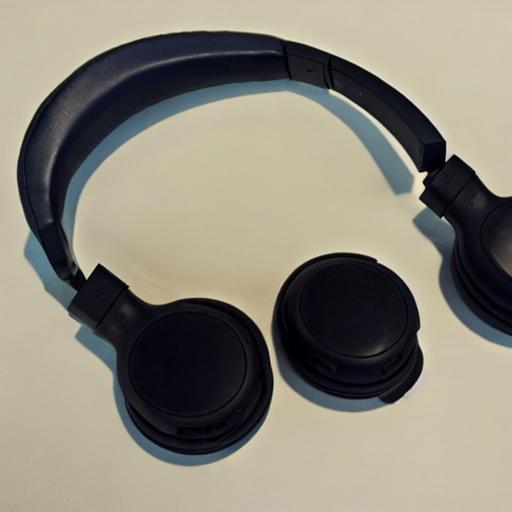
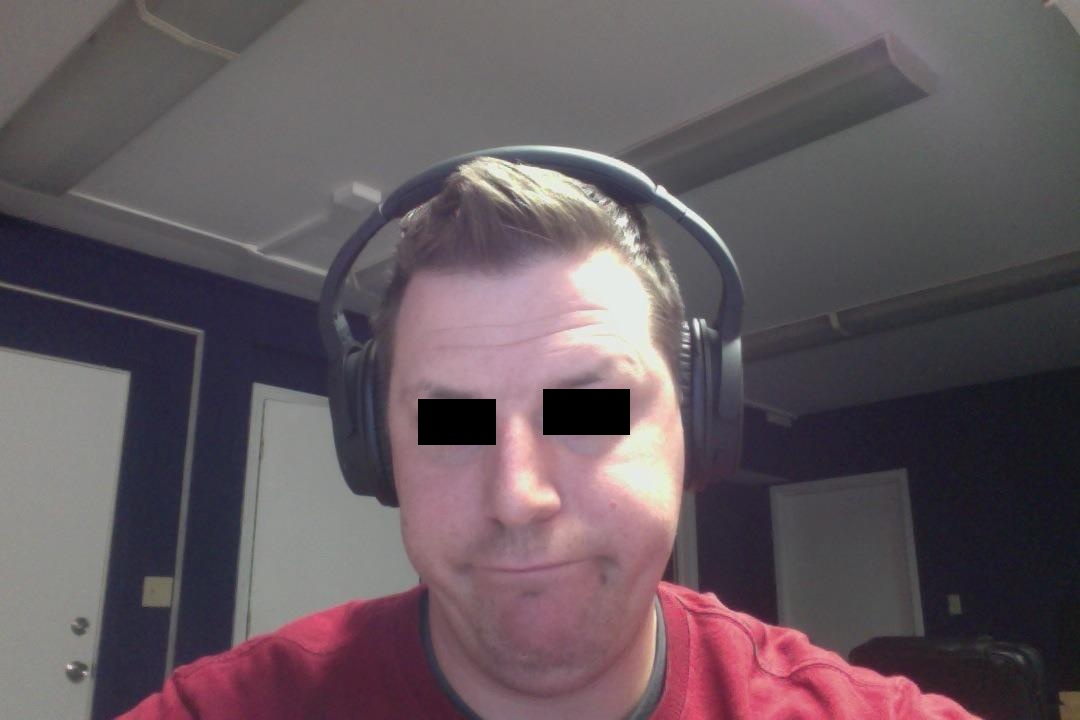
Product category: headphones
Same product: no